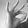
ASL letter: F